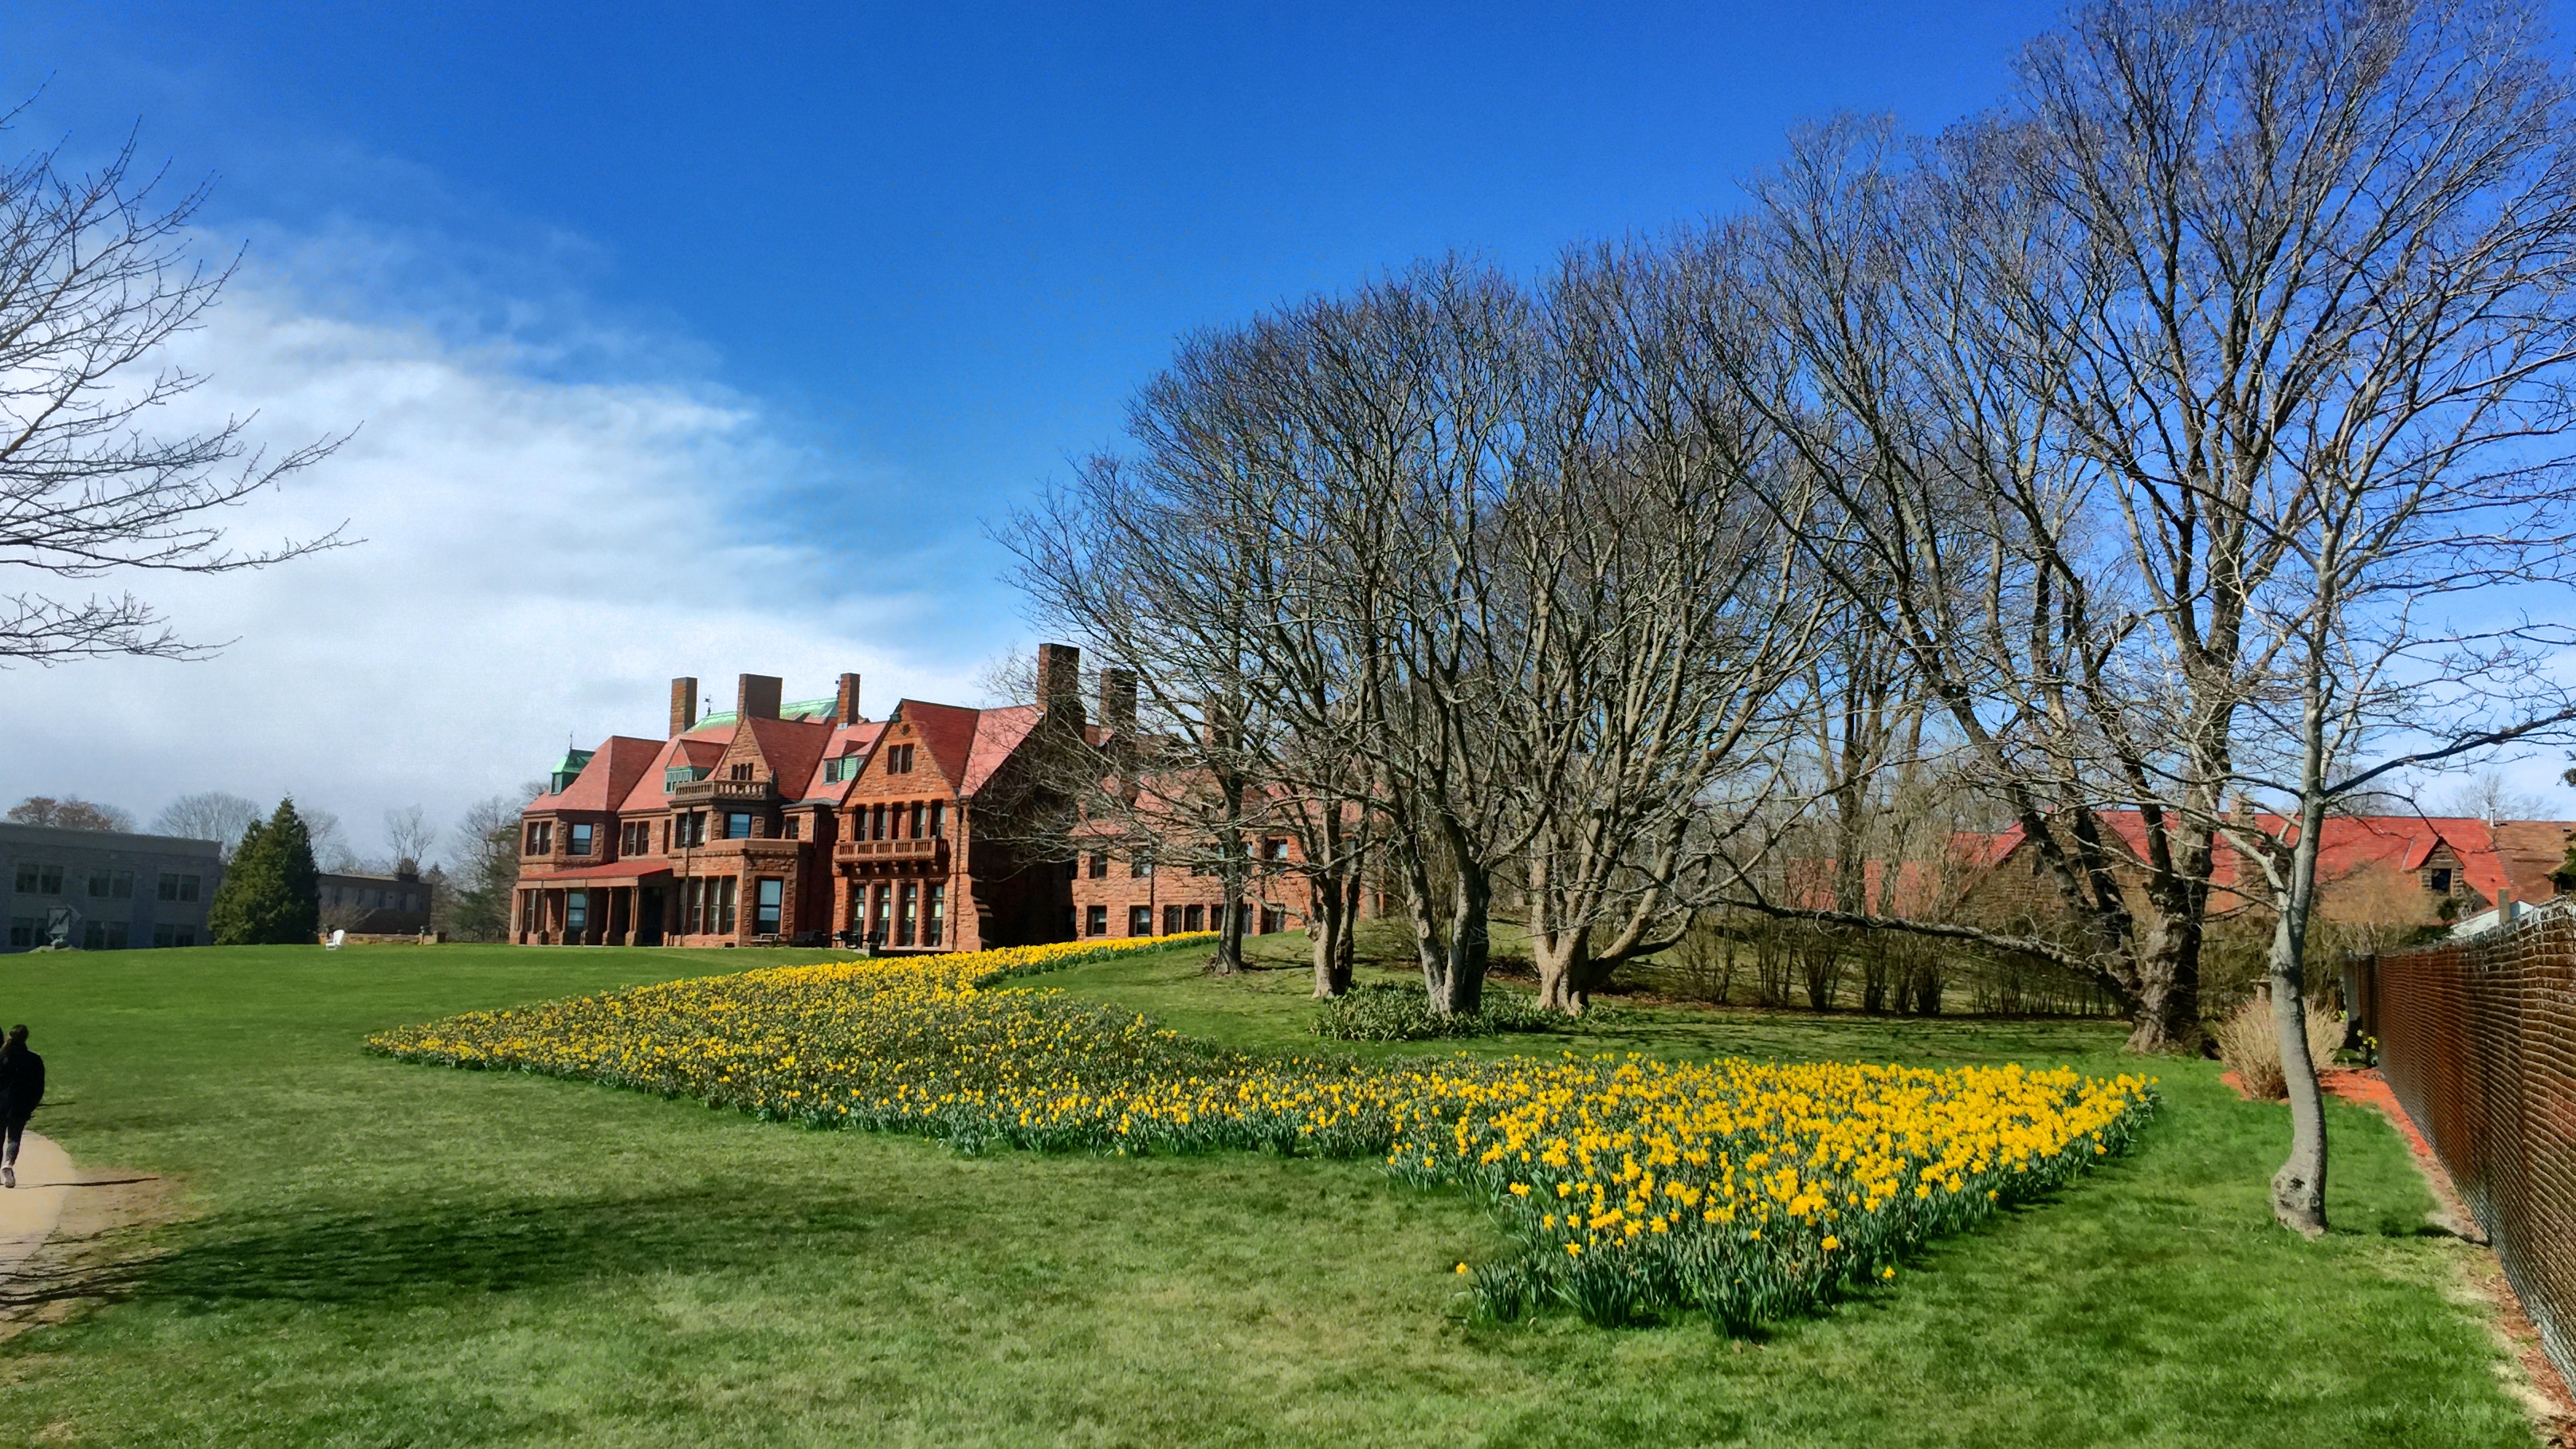
tree, grass, plant, farm, lawn, flower, agriculture, garden, estate, rural area